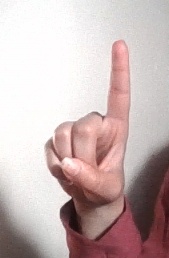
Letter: bb